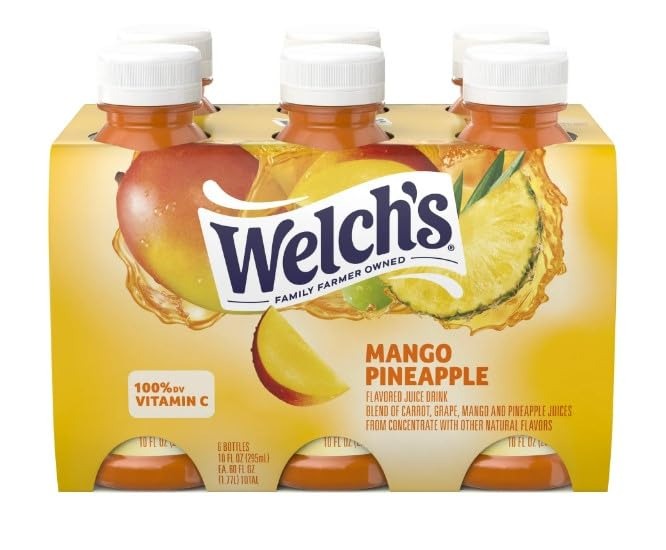
Item Name: 12 Pack Welch's Mango Pineapple Juice 10 oz Each
Value: 120.0
Unit: Fl Oz

Price: 4.18